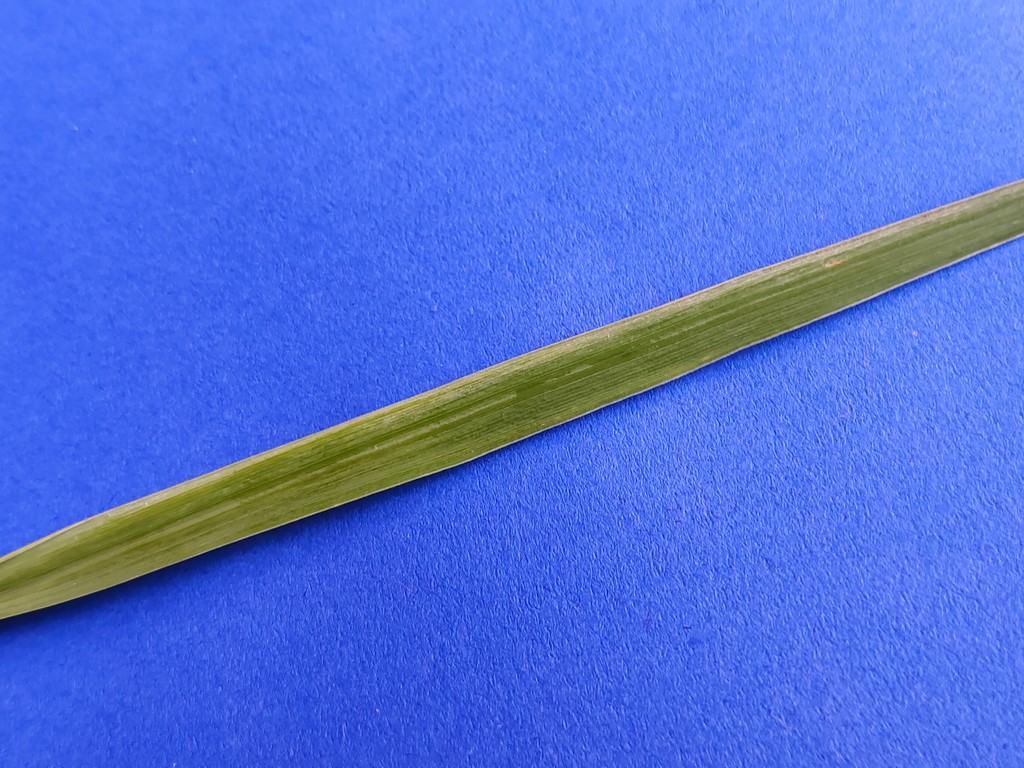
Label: Healthy